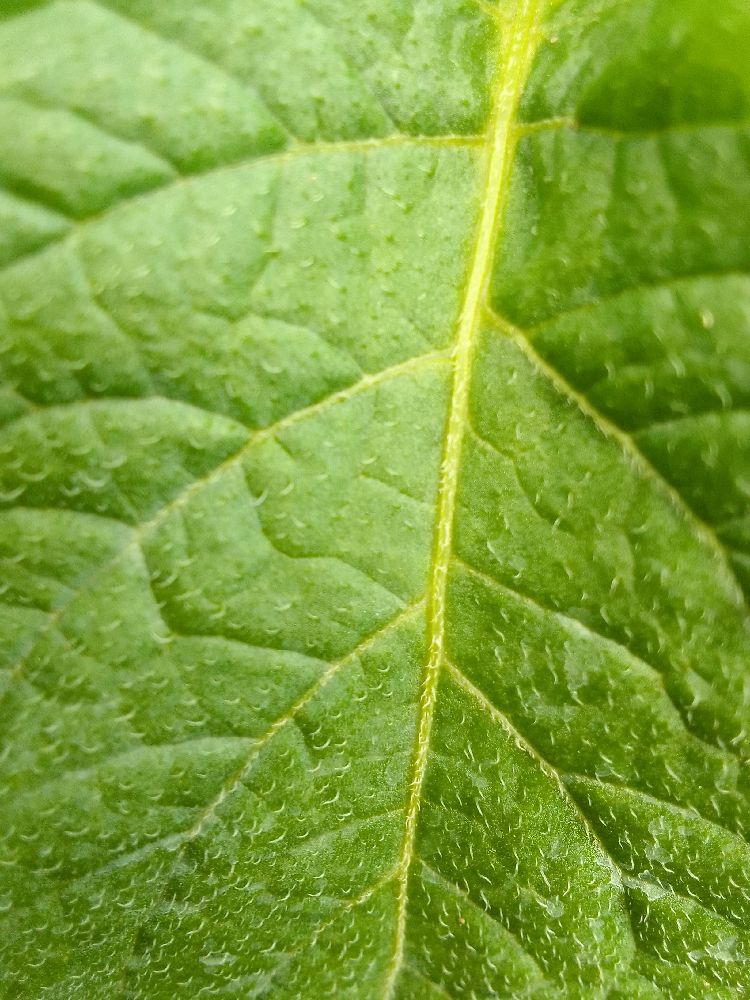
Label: Healthy